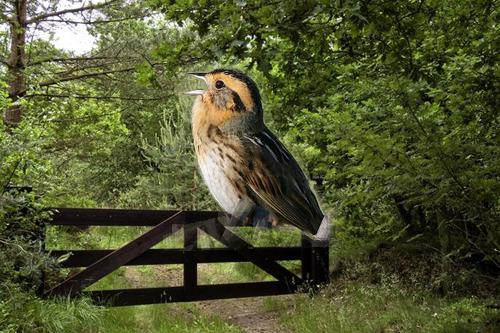
Bird species: Nelson_Sharp_tailed_Sparrow
Bird type: landbird
Background: land